Scan line

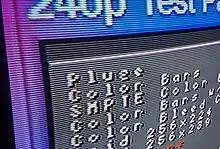
Scanlines on a Mitsubishi CS-40307 CRT color television. The fine dots through the bright scanlines are due to the shadow mask.

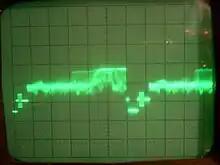
PAL video signal scan line. From the left: horizontal sync pulse, back porch with color burst, signal itself, front porch, sync pulse, back porch with color burst, video portion of the next scan line. The signals from multiple lines are overlaid, showing shaded areas instead of a single curve.

A scan line (also scanline) is one line, or row, in a raster scanning pattern, such as a line of video on a cathode-ray tube (CRT) display of a television set or computer monitor.